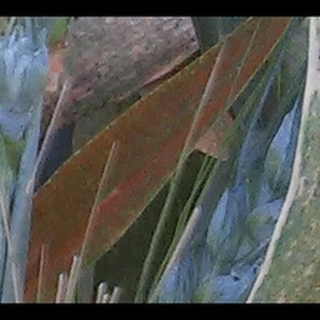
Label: wheat_brown_rust